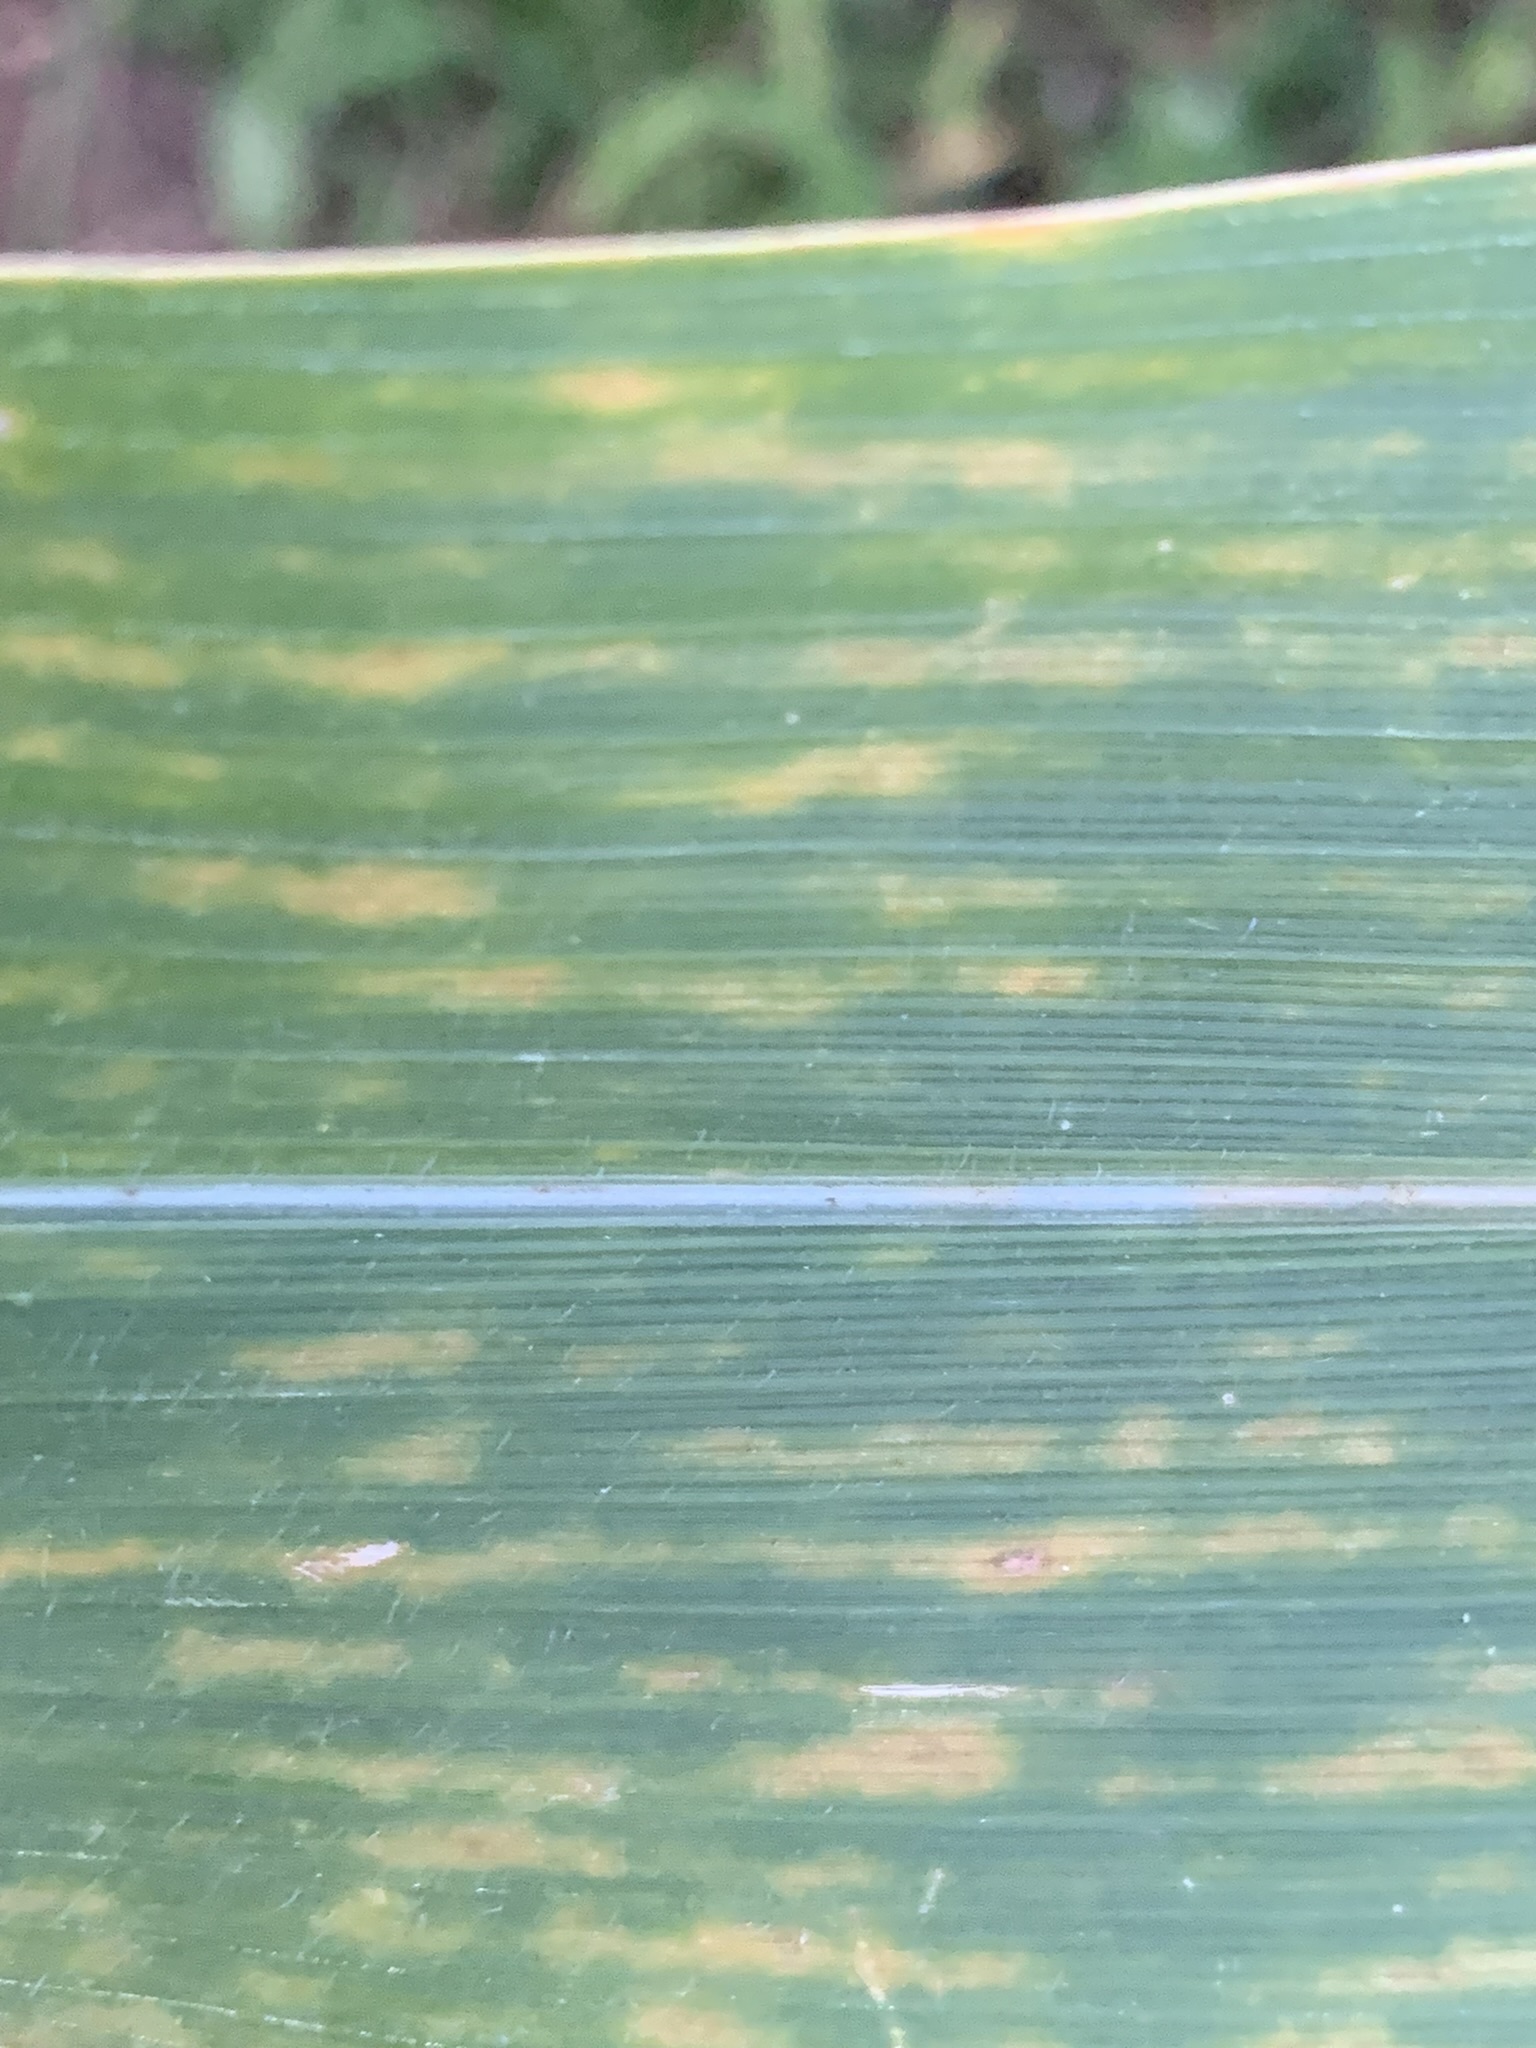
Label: MLN